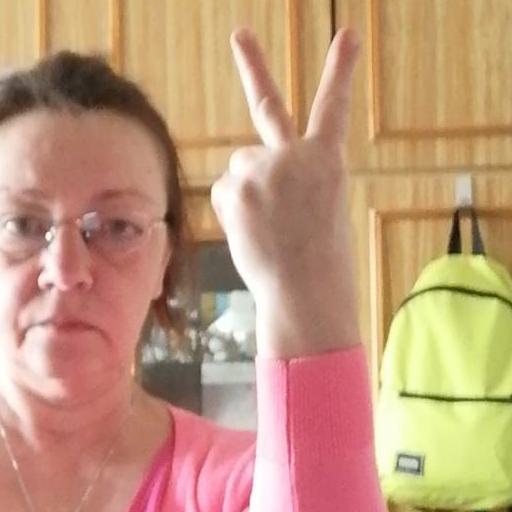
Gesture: peace_inverted